Giovanni Sercambi

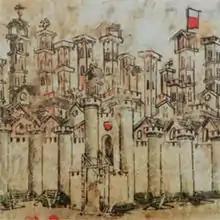
Historical image of Lucca, manuscript illumination, in Giovanni Sercambi, "Croniche", Lucca, Archivio di Stato, MS 107

Giovanni Sercambi (18 February 134727 May 1424) was an Italian author from Lucca who wrote a history of his city, "Le croniche di Luccha", as well as "Il novelliere" (or "Novelle"), a collection of 155 tales.